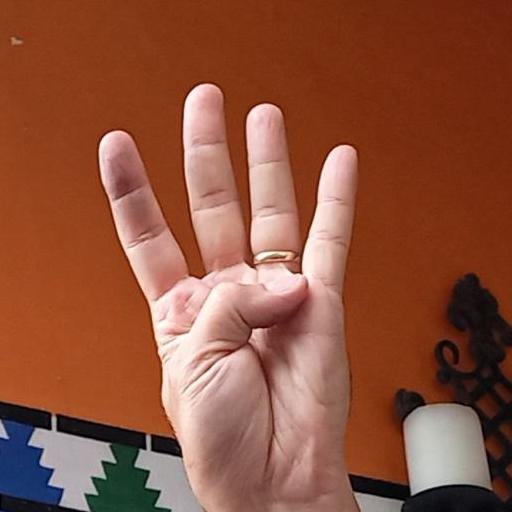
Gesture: four